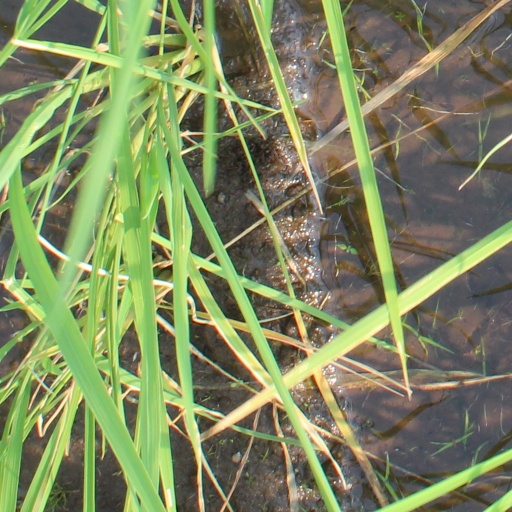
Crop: rice